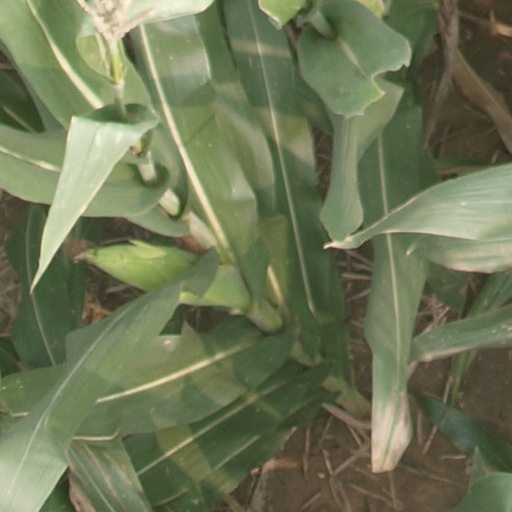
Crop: maize; corn